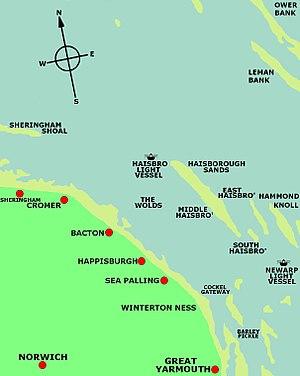
Le phare d'Happisburgh est un phare situé dans le village côtier d'Happisburgh, dans le comté du Norfolk en Angleterre. Il est le seul phare exploité de façon indépendante en Angleterre et il est aussi le plus vieux de l'Est-Anglie.